Cainta Church

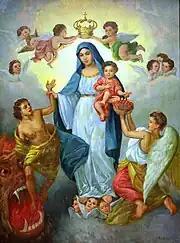
The venerated painting of the Our Lady of Light after undergoing conservation treatment. Pope Francis granted its Canonical coronation on December 1, 2018.

The devotion to Our Lady of Light was introduced in Cainta in 1727. The original picture brought by the Jesuits had a gilded frame and crest and was enshrined in one of the side altars ("colacerales"). It was transferred to the main altar before 1853. Two faithful copies of the original picture exist. The first was an 1801 print given to those who gave donations to the Virgin Mary with bottom inscription: